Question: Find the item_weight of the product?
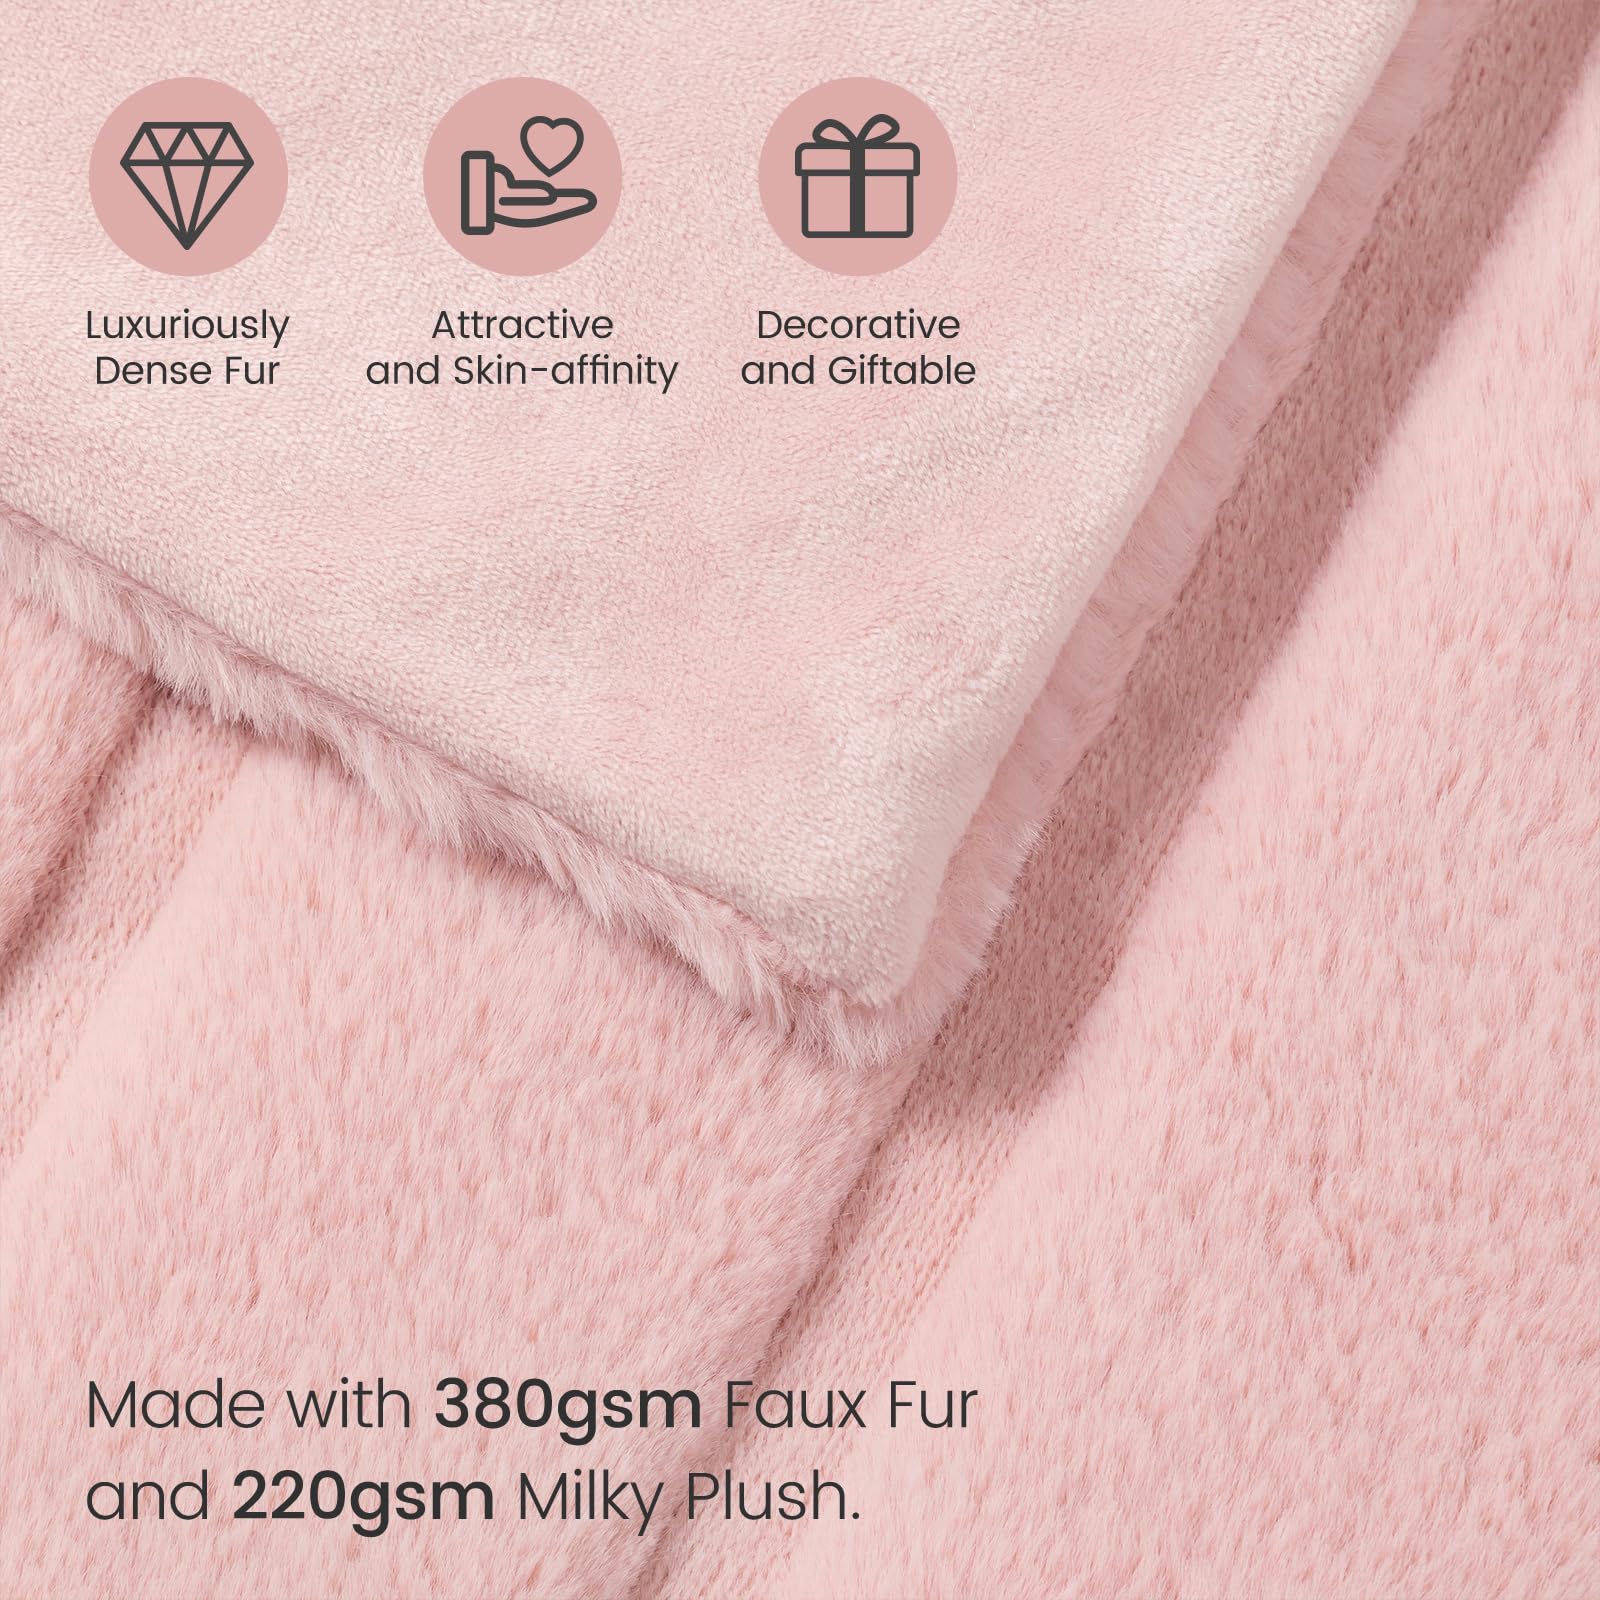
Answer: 380.0 gram